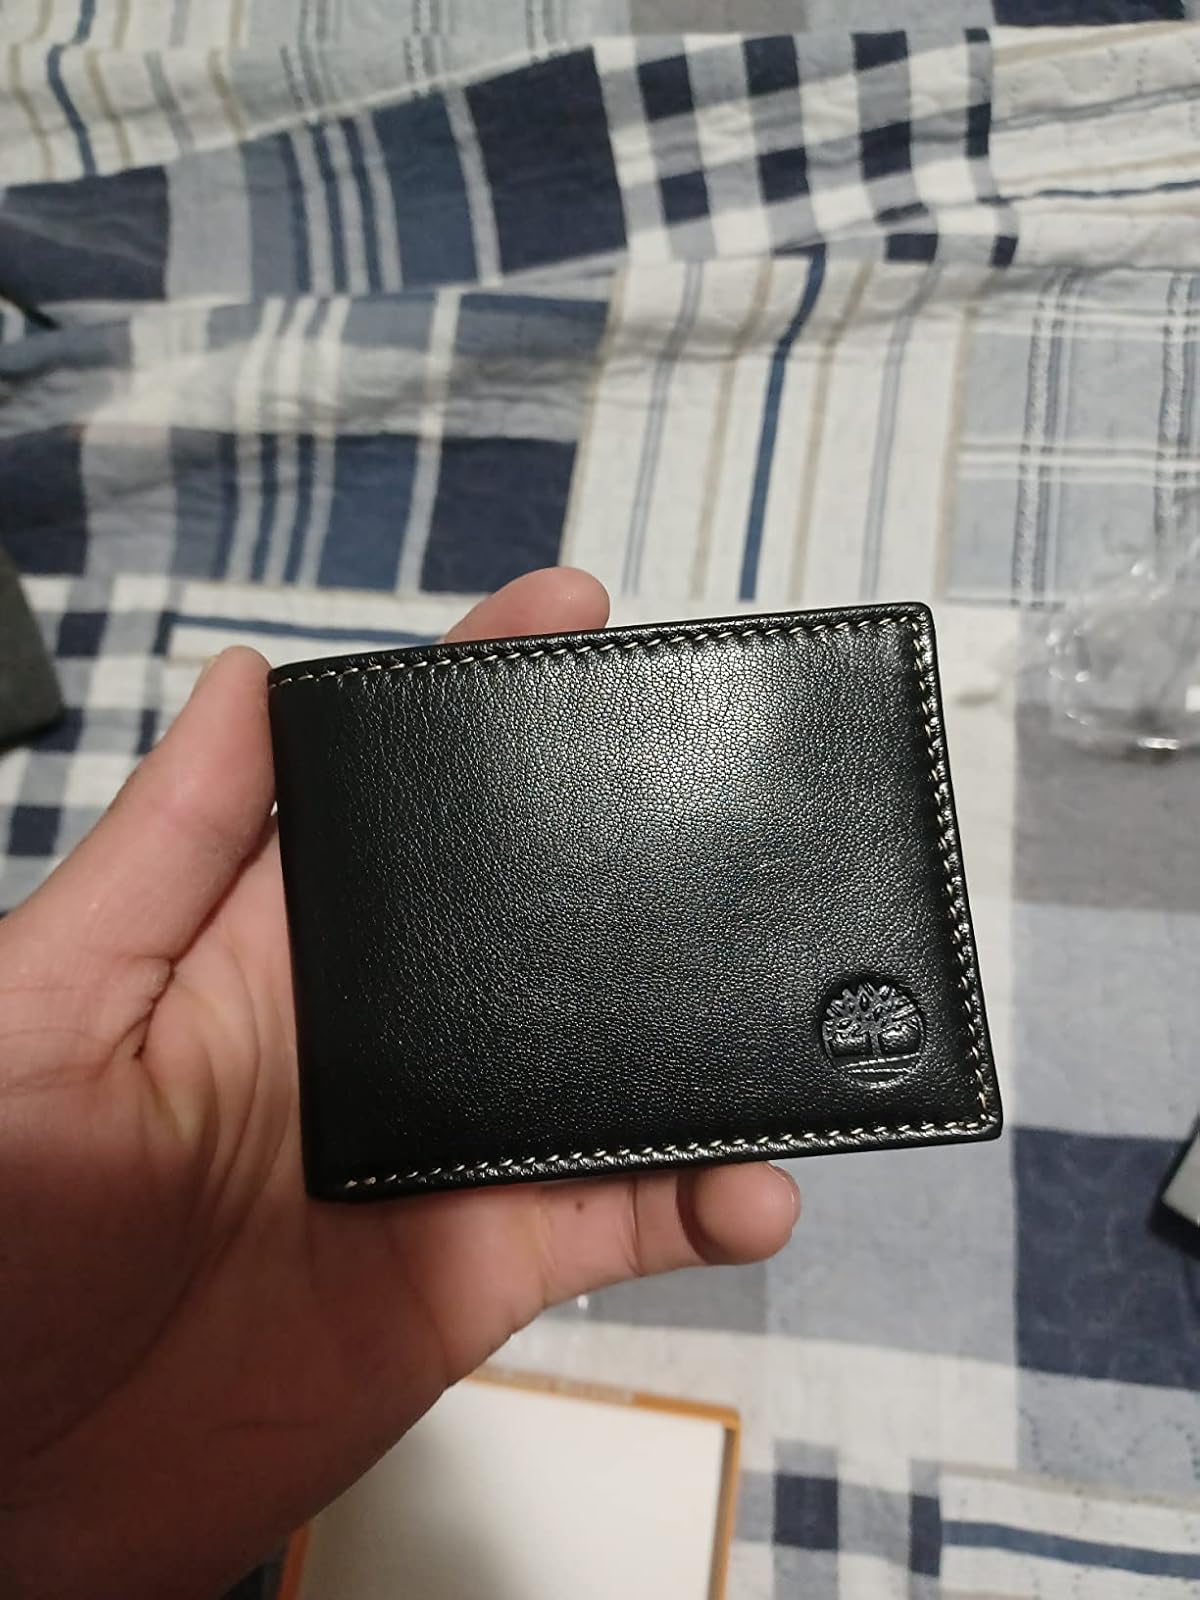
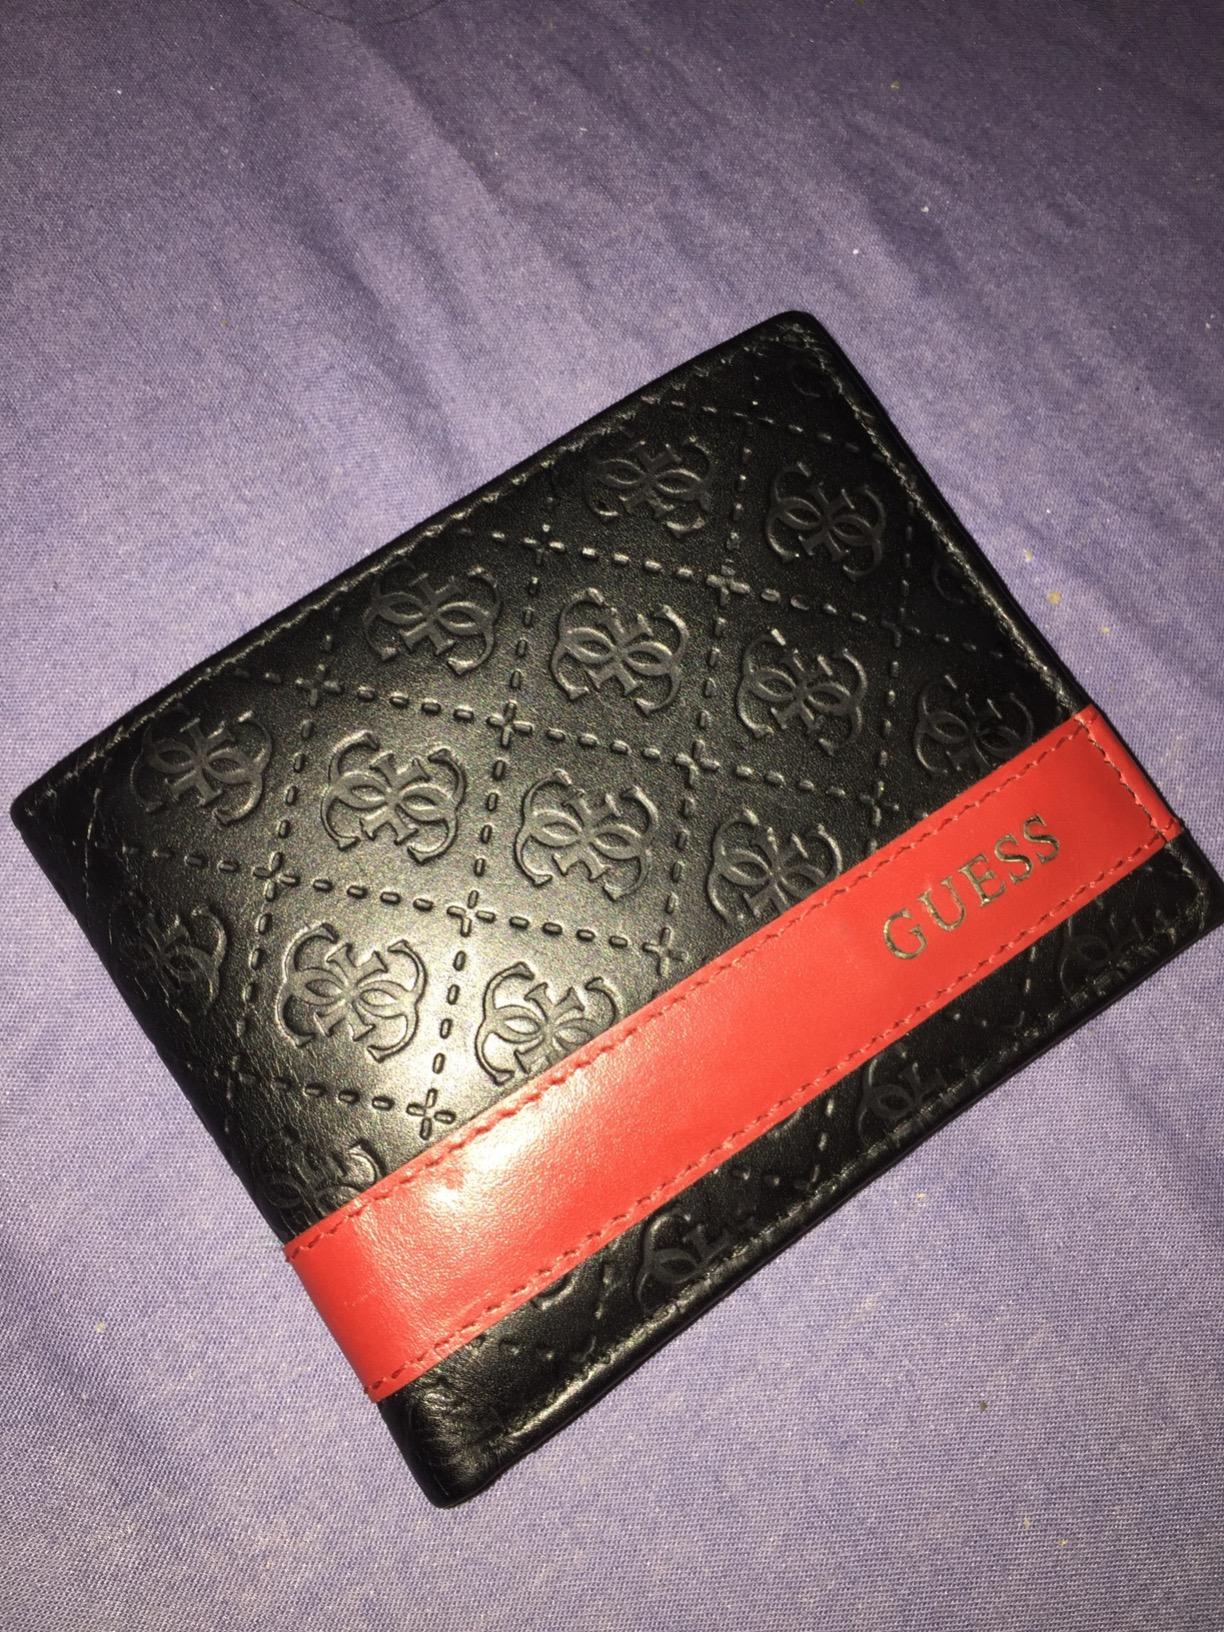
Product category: accessories_wallet
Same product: no